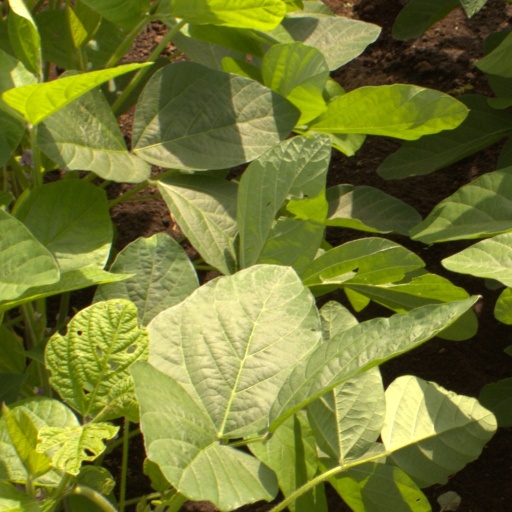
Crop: soybean